Millennium Times Square New York

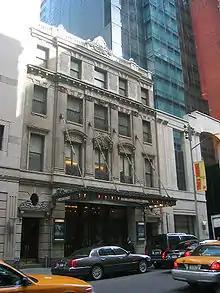
The Hudson Theatre, flanked by the hotel, existed prior to the hotel's development.

The hotel's conference center is placed on the first five floors of the hotel. and covers . It was originally known as the Macklowe Conference Center and included 33 conference rooms. These are composed of 12 smaller rooms, 15 medium-sized rooms, and six auditorium spaces. The rooms could fit between five and 125 people. When the hotel opened, each of the meeting rooms had custom furniture and lights, as well as modern audiovisual equipment. The rooms also had leather chairs and their own thermostats. The conference center as a whole had word-processing and secretarial services, fax machines, photocopiers, photographers, and a graphics studio. Internet kiosks occupy the second floor, and the roof had satellites to supplement the conference center. There is also a catering service.